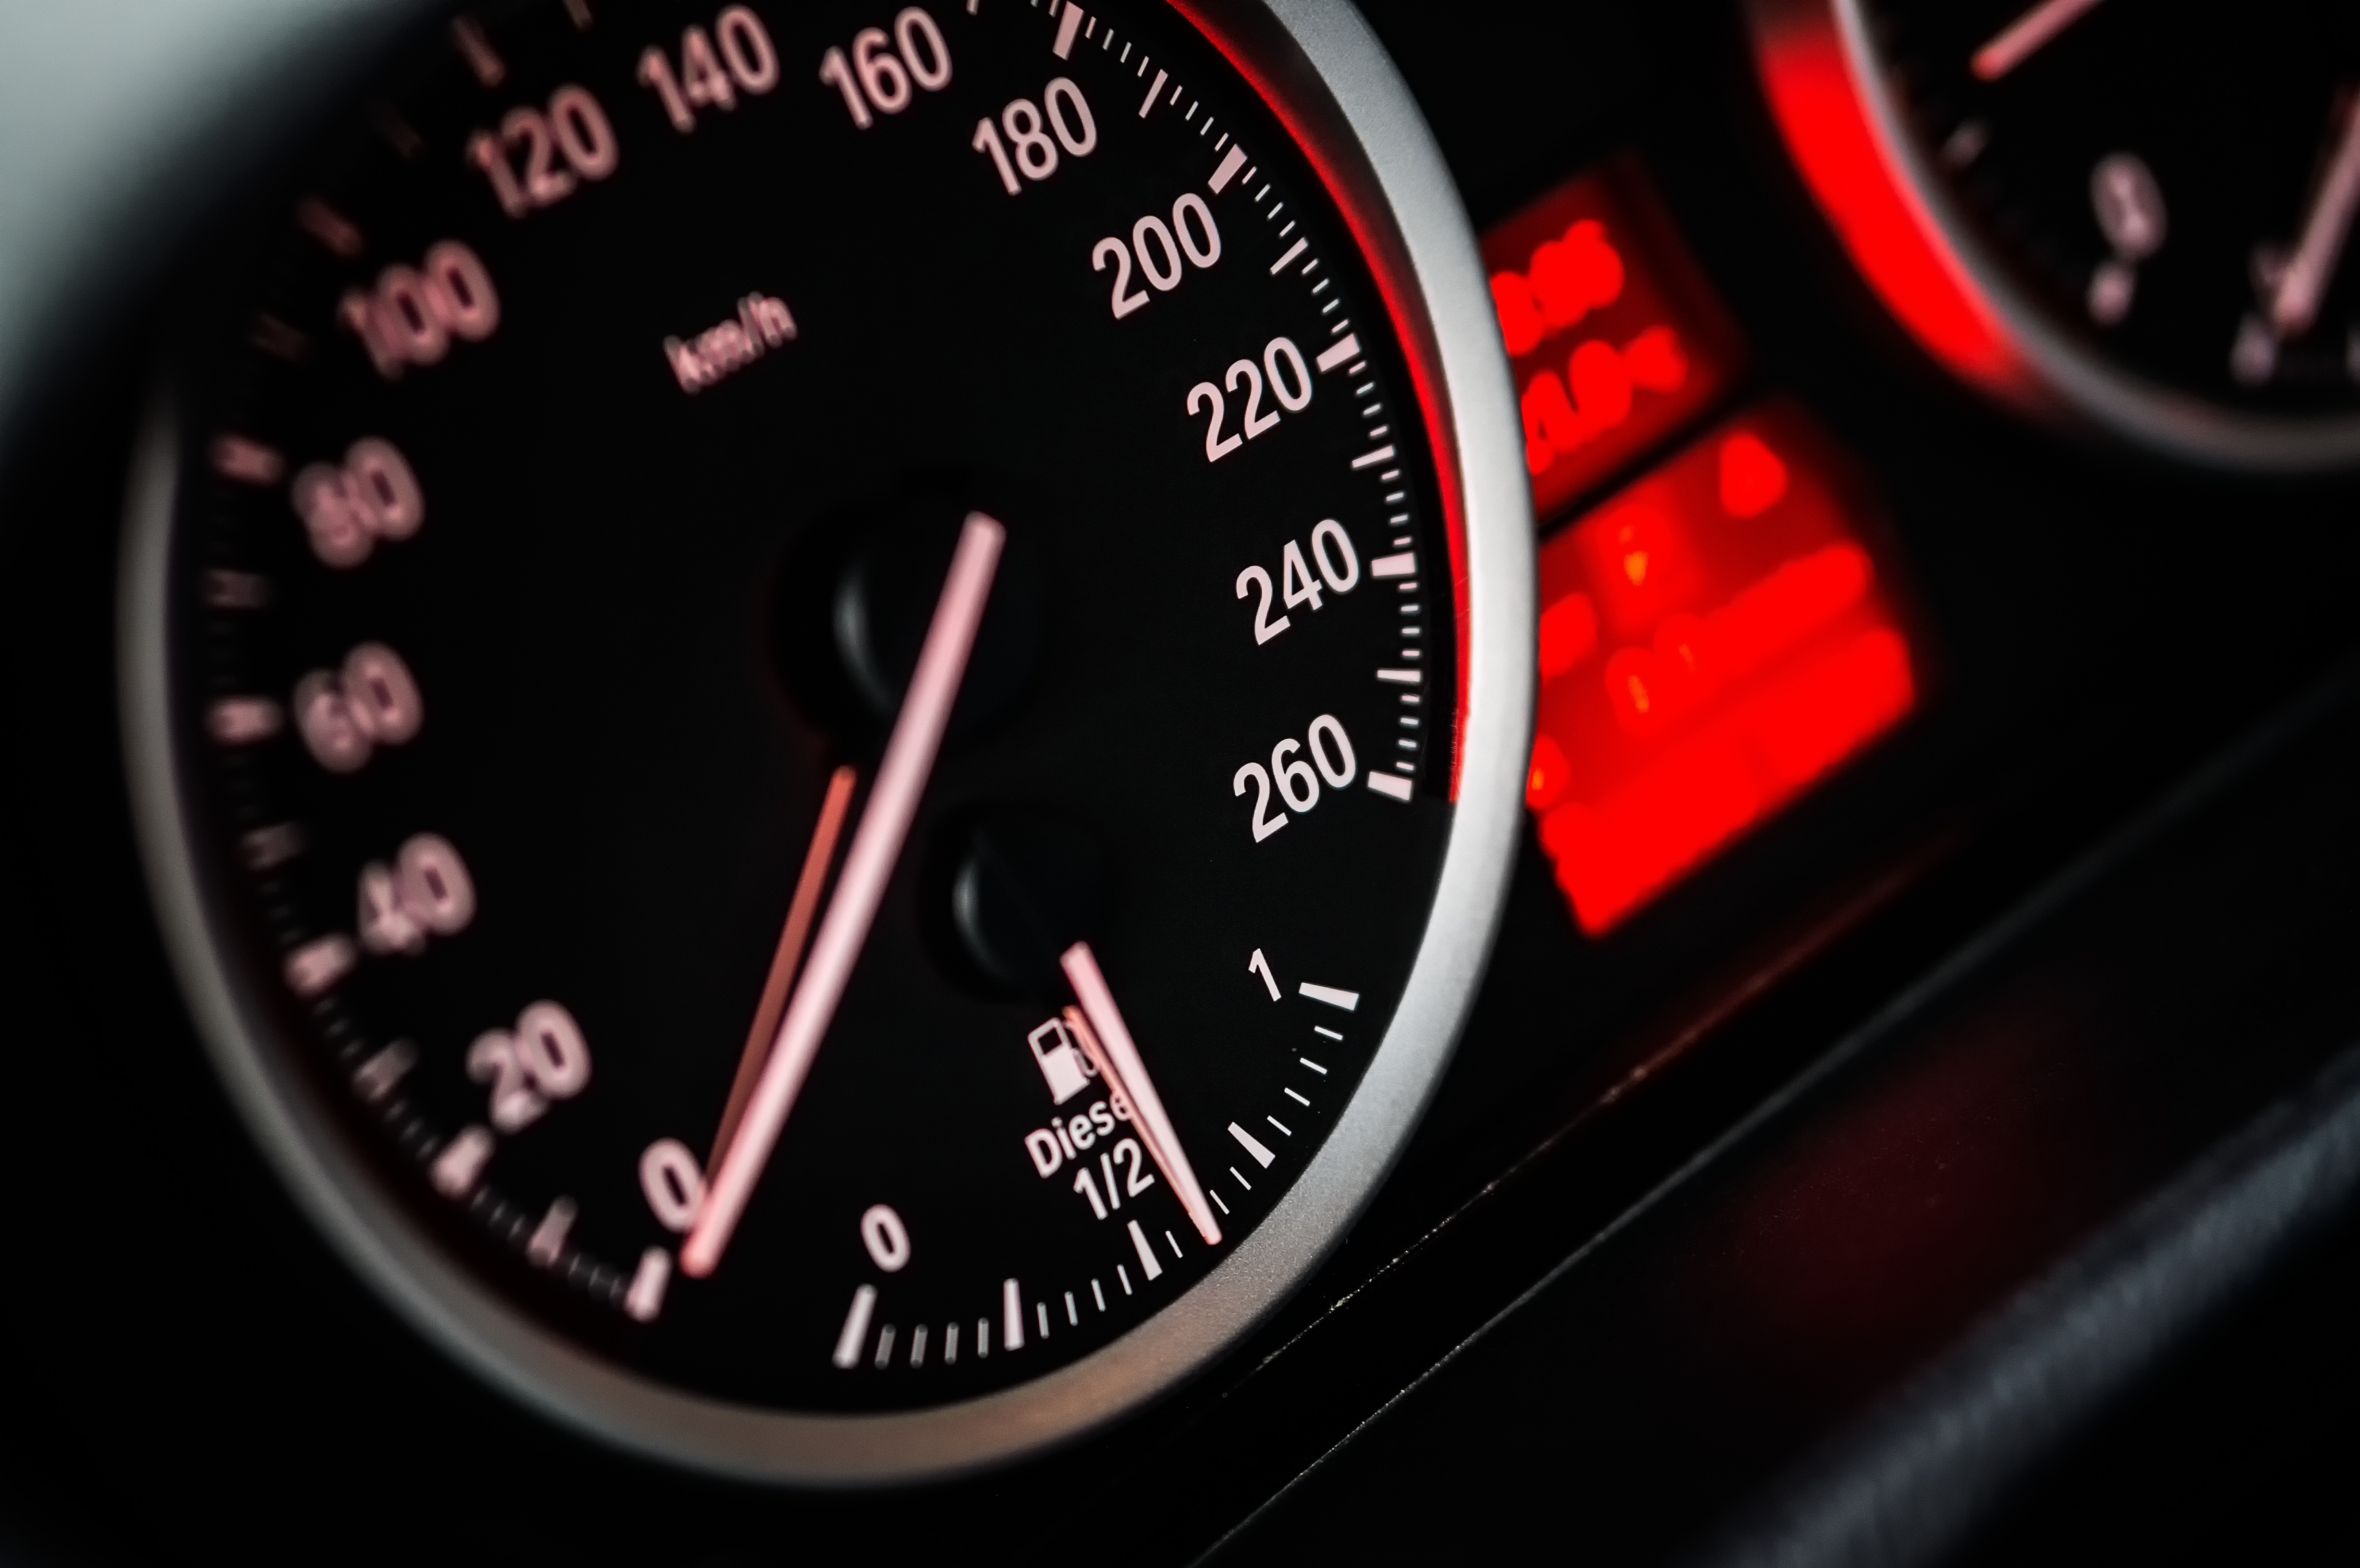
car, wheel, vehicle, gauge, steering wheel, speedometer, tachometer, sports car, close up, supercar, land vehicle, automobile make, luxury vehicle, family car